Operation IceBridge

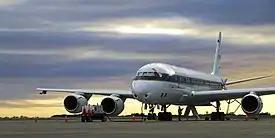
The NASA DC-8 sits on the ramp at Punta Arenas airport, Chile, during pre-flight procedures during the 2012 Antarctic campaign

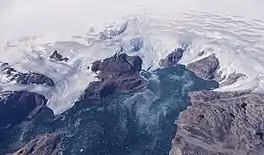
Bruckner and Heim Gletschers pouring into Johan Petersens Fjord in eastern coastal Greenland. Taken from the NASA HU-25C Falcon aircraft, September 2016.

Operation IceBridge (OIB) was a NASA mission to monitor changes in polar ice by utilizing airborne platforms to bridge the observational gap between the ICESat and ICESat-2 satellite missions. The program, which ran from 2009 to 2019, employed various aircraft equipped with advanced instruments to measure ice elevation, thickness, and underlying bedrock topography. The data collected helped scientists understand ice dynamics, contributing to predictive models of ice and sea-level rise. IceBridge played a crucial role in discovering the longest canyon on Earth beneath the Greenland ice sheet.